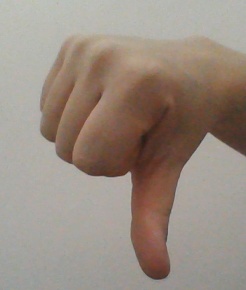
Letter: waw